Lillesand

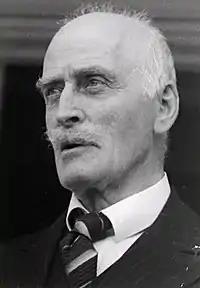
Knut Hamsun, 1939

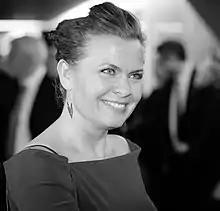
Jorunn Lossius, 2018

Lillesand has sister city agreements with the following places: